Byng Inlet, Ontario

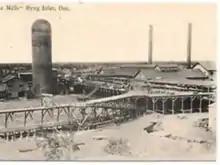
The Graves Lumber Mill, one of the three large lumber mills that made Byng Inlet one of the largest lumber towns in Canada

A new partnership was started with Nelson Holland and L P Graves, along with James Thissel Emery and others. Luther Pomeroy Graves, had been a longtime associate of Nelson Holland, being the head of the firm Graves, Manbert and George, at Black Rock, NY, which marketed Holland and Emery's lumber, forwarding it through the Erie Canal. Temple Emery's nephew, James Thissel Emery, a millwright also a longtime associate of Mr. Holland, had apprenticed at Henry W. Sage's mill in Bay City and at Holland's mill, previously located in East Saginaw.